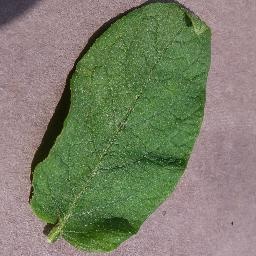
Etiqueta: Sana